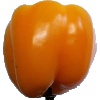
Label: Pepper Yellow 1